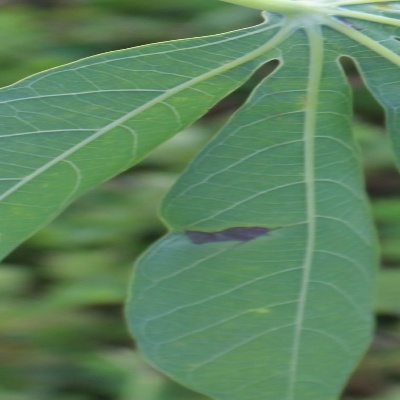
Crop: Cassava
Condition: bacterial blight